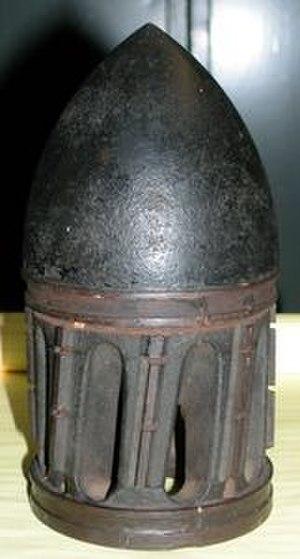
L'Artillerie de campagne durant la Guerre de Sécession couvre le domaine des pièces d'artillerie, de leurs équipements, de leur mise en œuvre et des tactiques utilisées durant la Guerre de Sécession. L'artillerie de campagne est entendue comme celle ayant pour objet de soutenir l'infanterie et la cavalerie sur le champ de bataille. Cet article ne couvre pas le domaine de l'artillerie de siège, l'artillerie statique placée dans des fortifications, ni l'artillerie côtière. Elle ne comprend pas non plus les armes de petit calibre, artillerie spécialisée, que l'on retrouvera dans les articles sur les armes de l'infanterie.